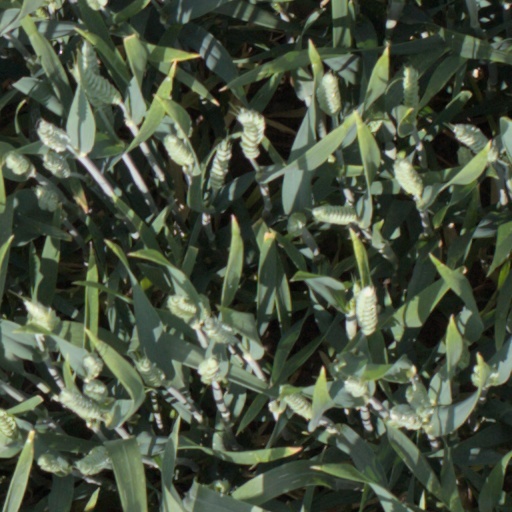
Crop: wheat